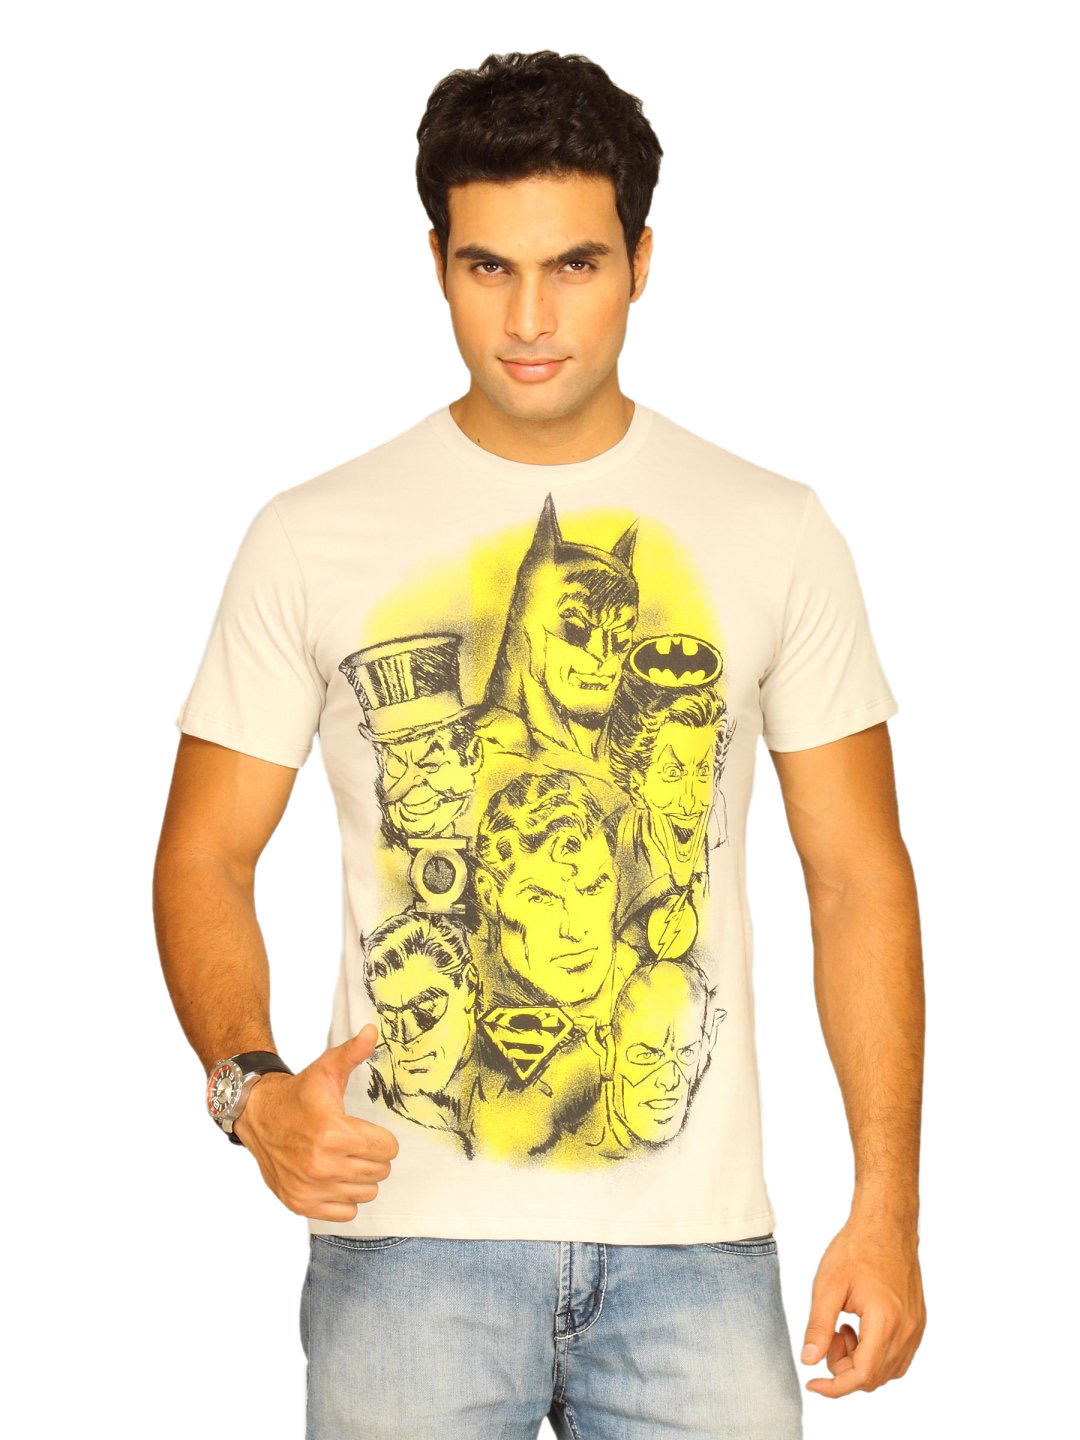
DC Comics Men's Hand Drawn Group Light Grey T-shirt
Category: Apparel / Topwear / Tshirts
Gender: Men
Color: Grey
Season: Summer 2011
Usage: Casual